Leavitt Hunt

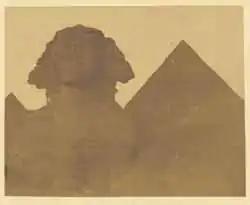
The Great Sphinx and the Great Pyramid at Giza, calotype photograph by Leavitt Hunt, circa 1852, The Library of Congress

The trip was a logistical challenge. Accompanying the two travelers for part of the journey were Leavitt Hunt's older brother, the architect Richard Morris Hunt, and two other friends. The group hired a "dahaheah" and a crew of 13 Egyptians to take them down the Nile River. Architect Hunt, later famous for his Gilded Age Newport palazzos, painted and made sketches along the Nile while his younger brother and Baker took photographs. (The results were later shown at a 1999 exhibition in Washington, D.C.)